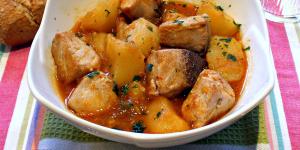
marmitaco de atun